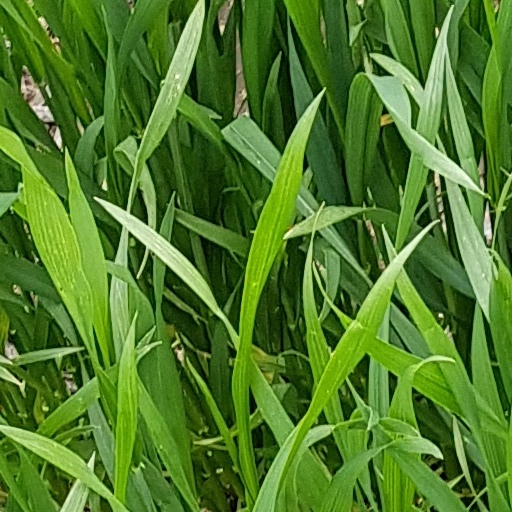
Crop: wheat